World cinema

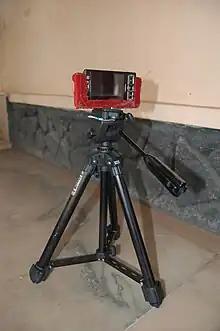
The Nokia N95 mobile phone on tripod which was used to shoot "Jalachhayam" mobile phone film

World cinema is a term in film theory in the United States that refers to films made outside of the American motion picture industry, particularly those in opposition to the aesthetics and values of commercial American cinema. The Third Cinema of Latin America and various national cinemas are commonly identified as part of world cinema. The term has been criticized for Americentrism and for ignoring the diversity of different cinematic traditions around the world.